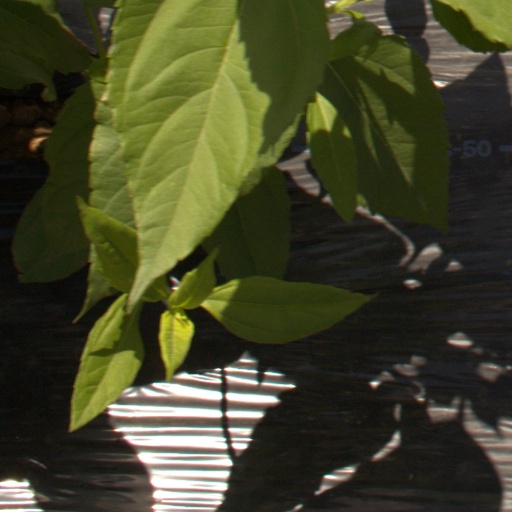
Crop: Jerusalem artichoke